Blemish (album)

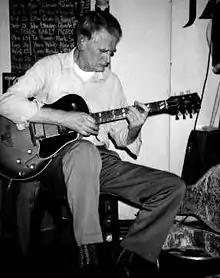
Derek Bailey ("pictured in 1991").

One of three songs featuring Bailey, "The Good Son" features lyrics which seem almost sarcastic in their approach to Sylvian's turmoil, described by Toop as an instance of the singer working within a "physical discomfort zone". Bailey's guitar work comes in unexpected spasms which, according to Kellman, "carry and push, rather than support, Sylvian's voice." Feedback in the back of the studio between a different guitar and amp can be heard. On "The Only Daughter", Sylvian's vocals are chopped and snipped on several lines, while the song's ambience is cut by a quiet crackle and background tones. In his Sylvian biography, Power felt the song's subject concerns "a life poisoned and subsequently freed from the expectations of service".